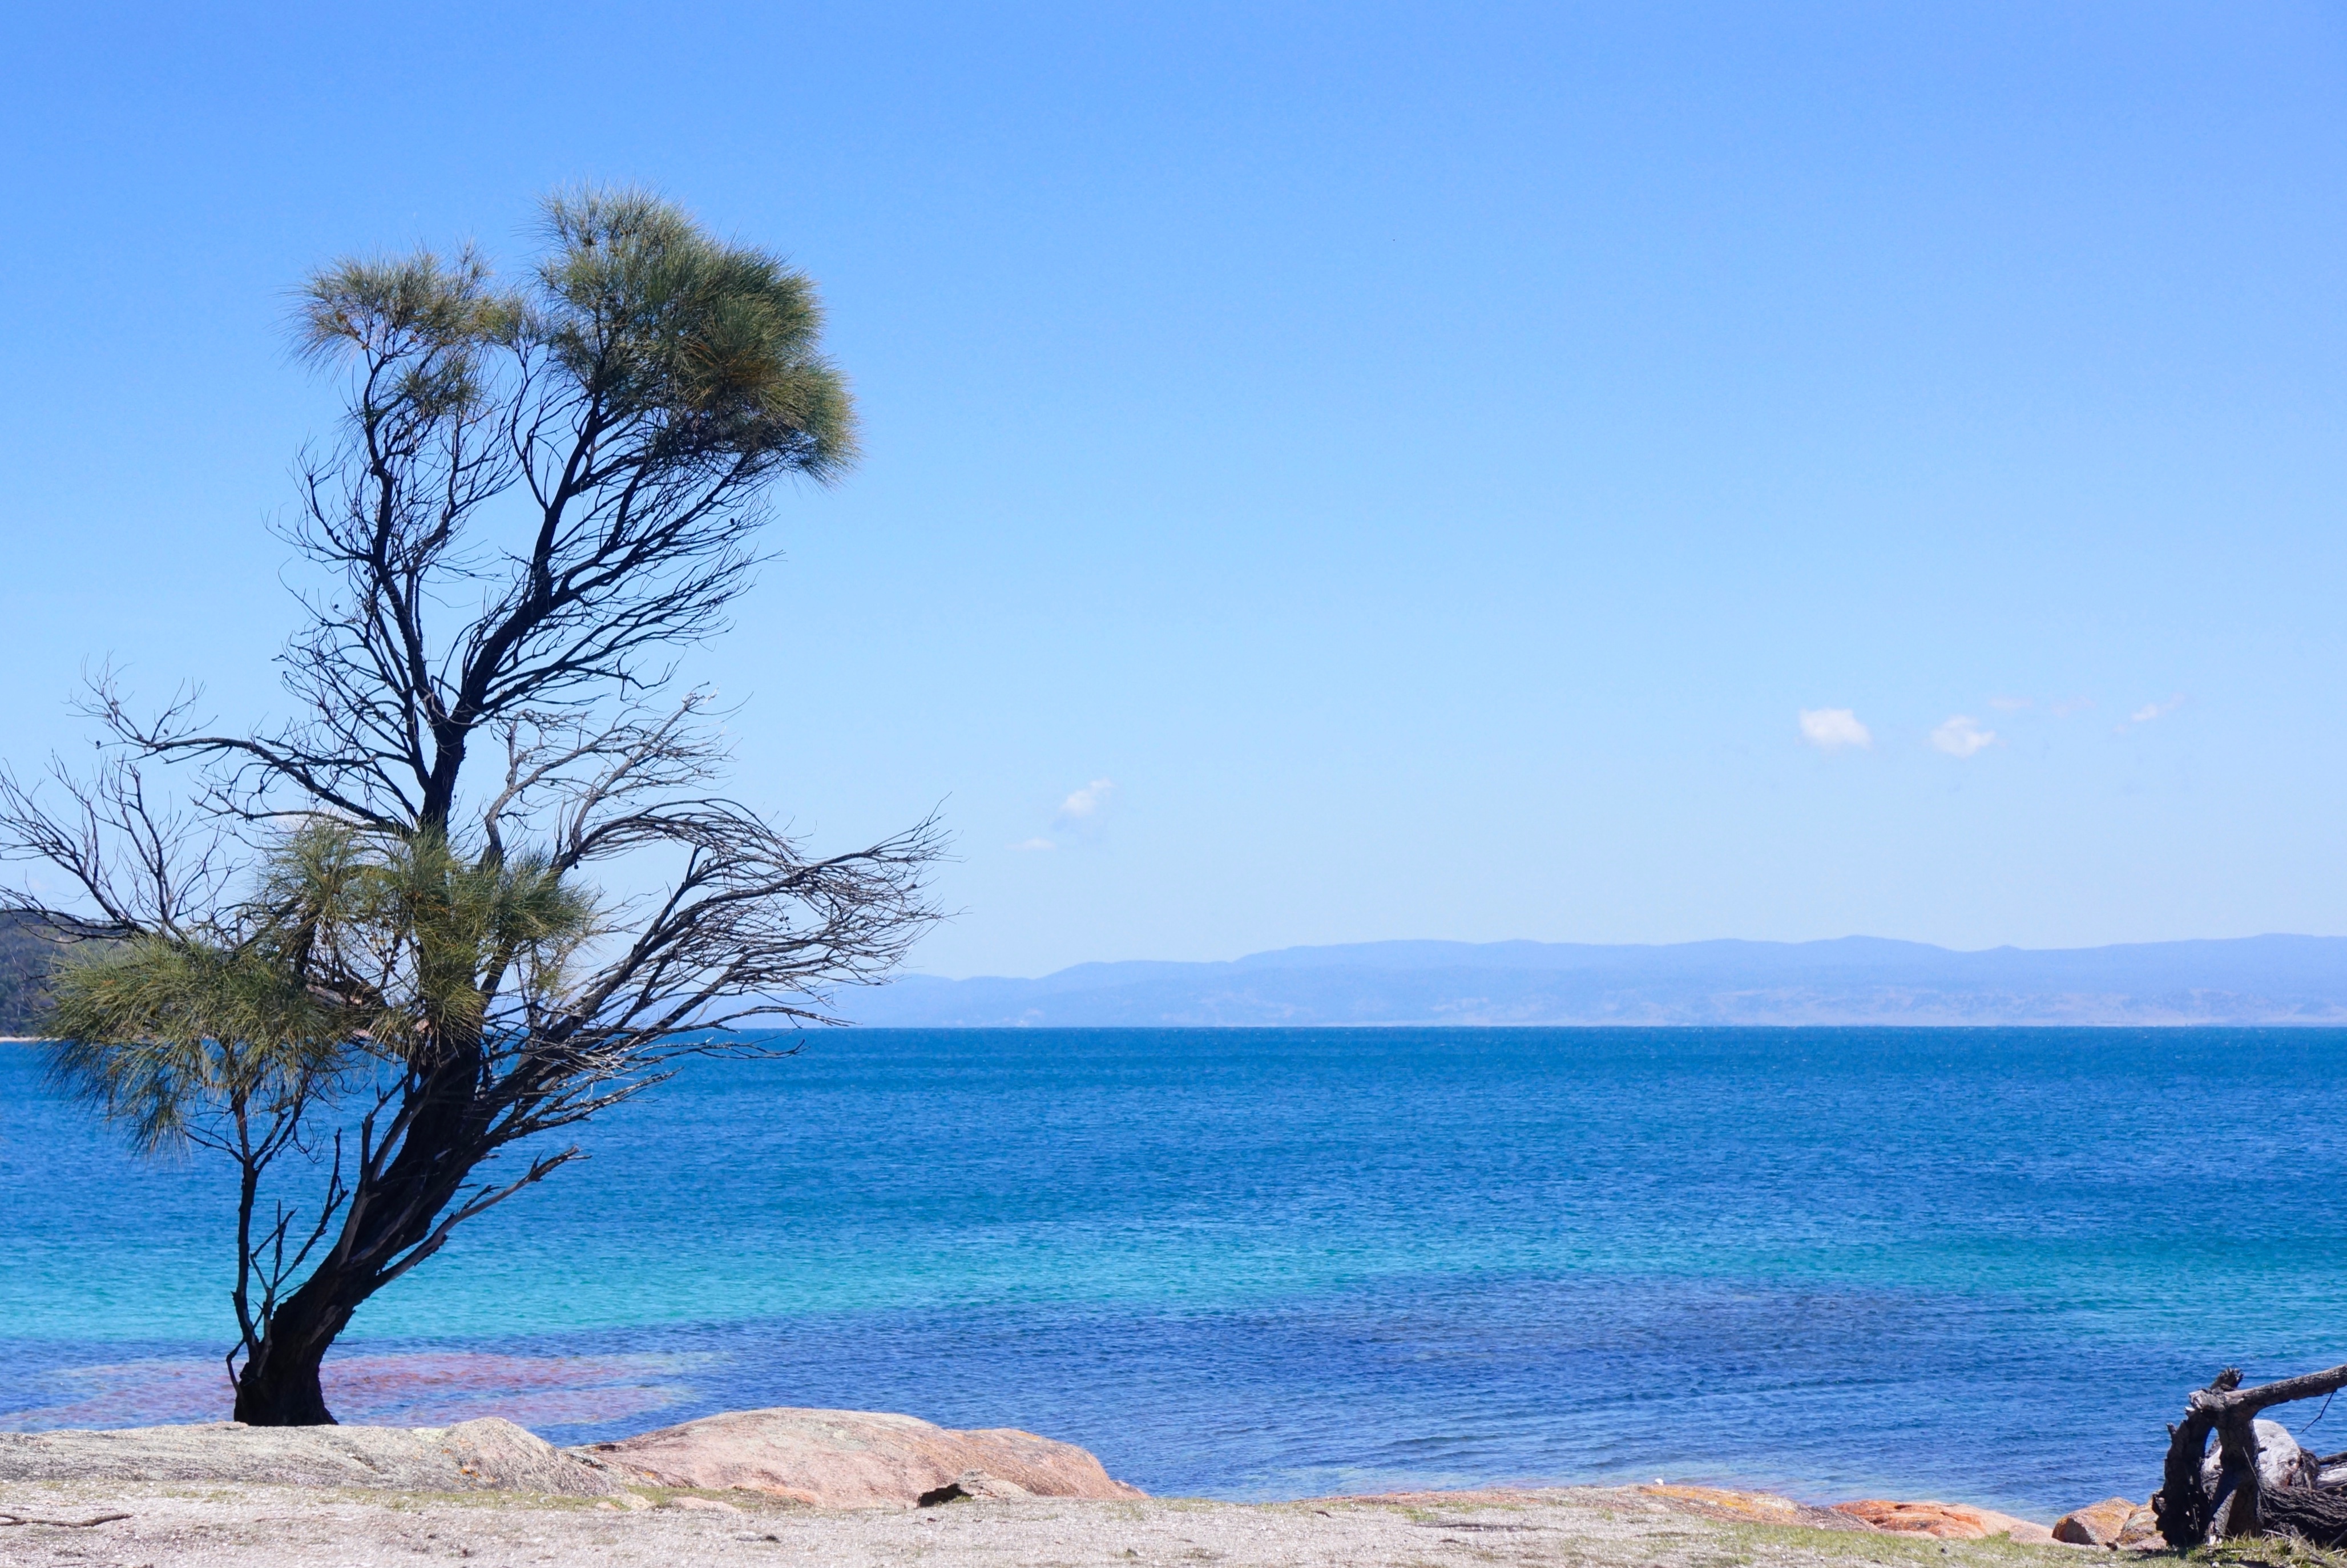
beach, sea, coast, ocean, horizon, shore, wind, vacation, bay, body of water, cape